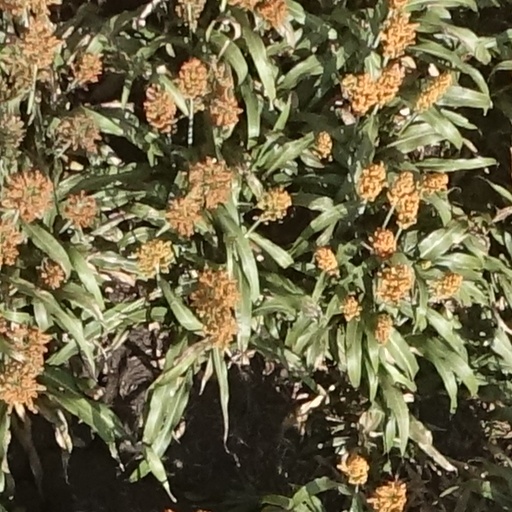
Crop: sorghum